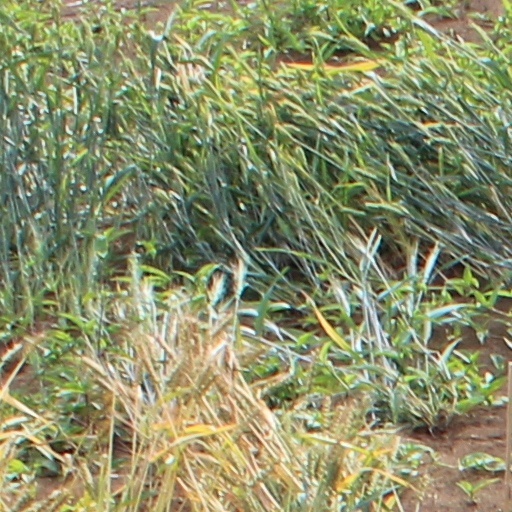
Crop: wheat